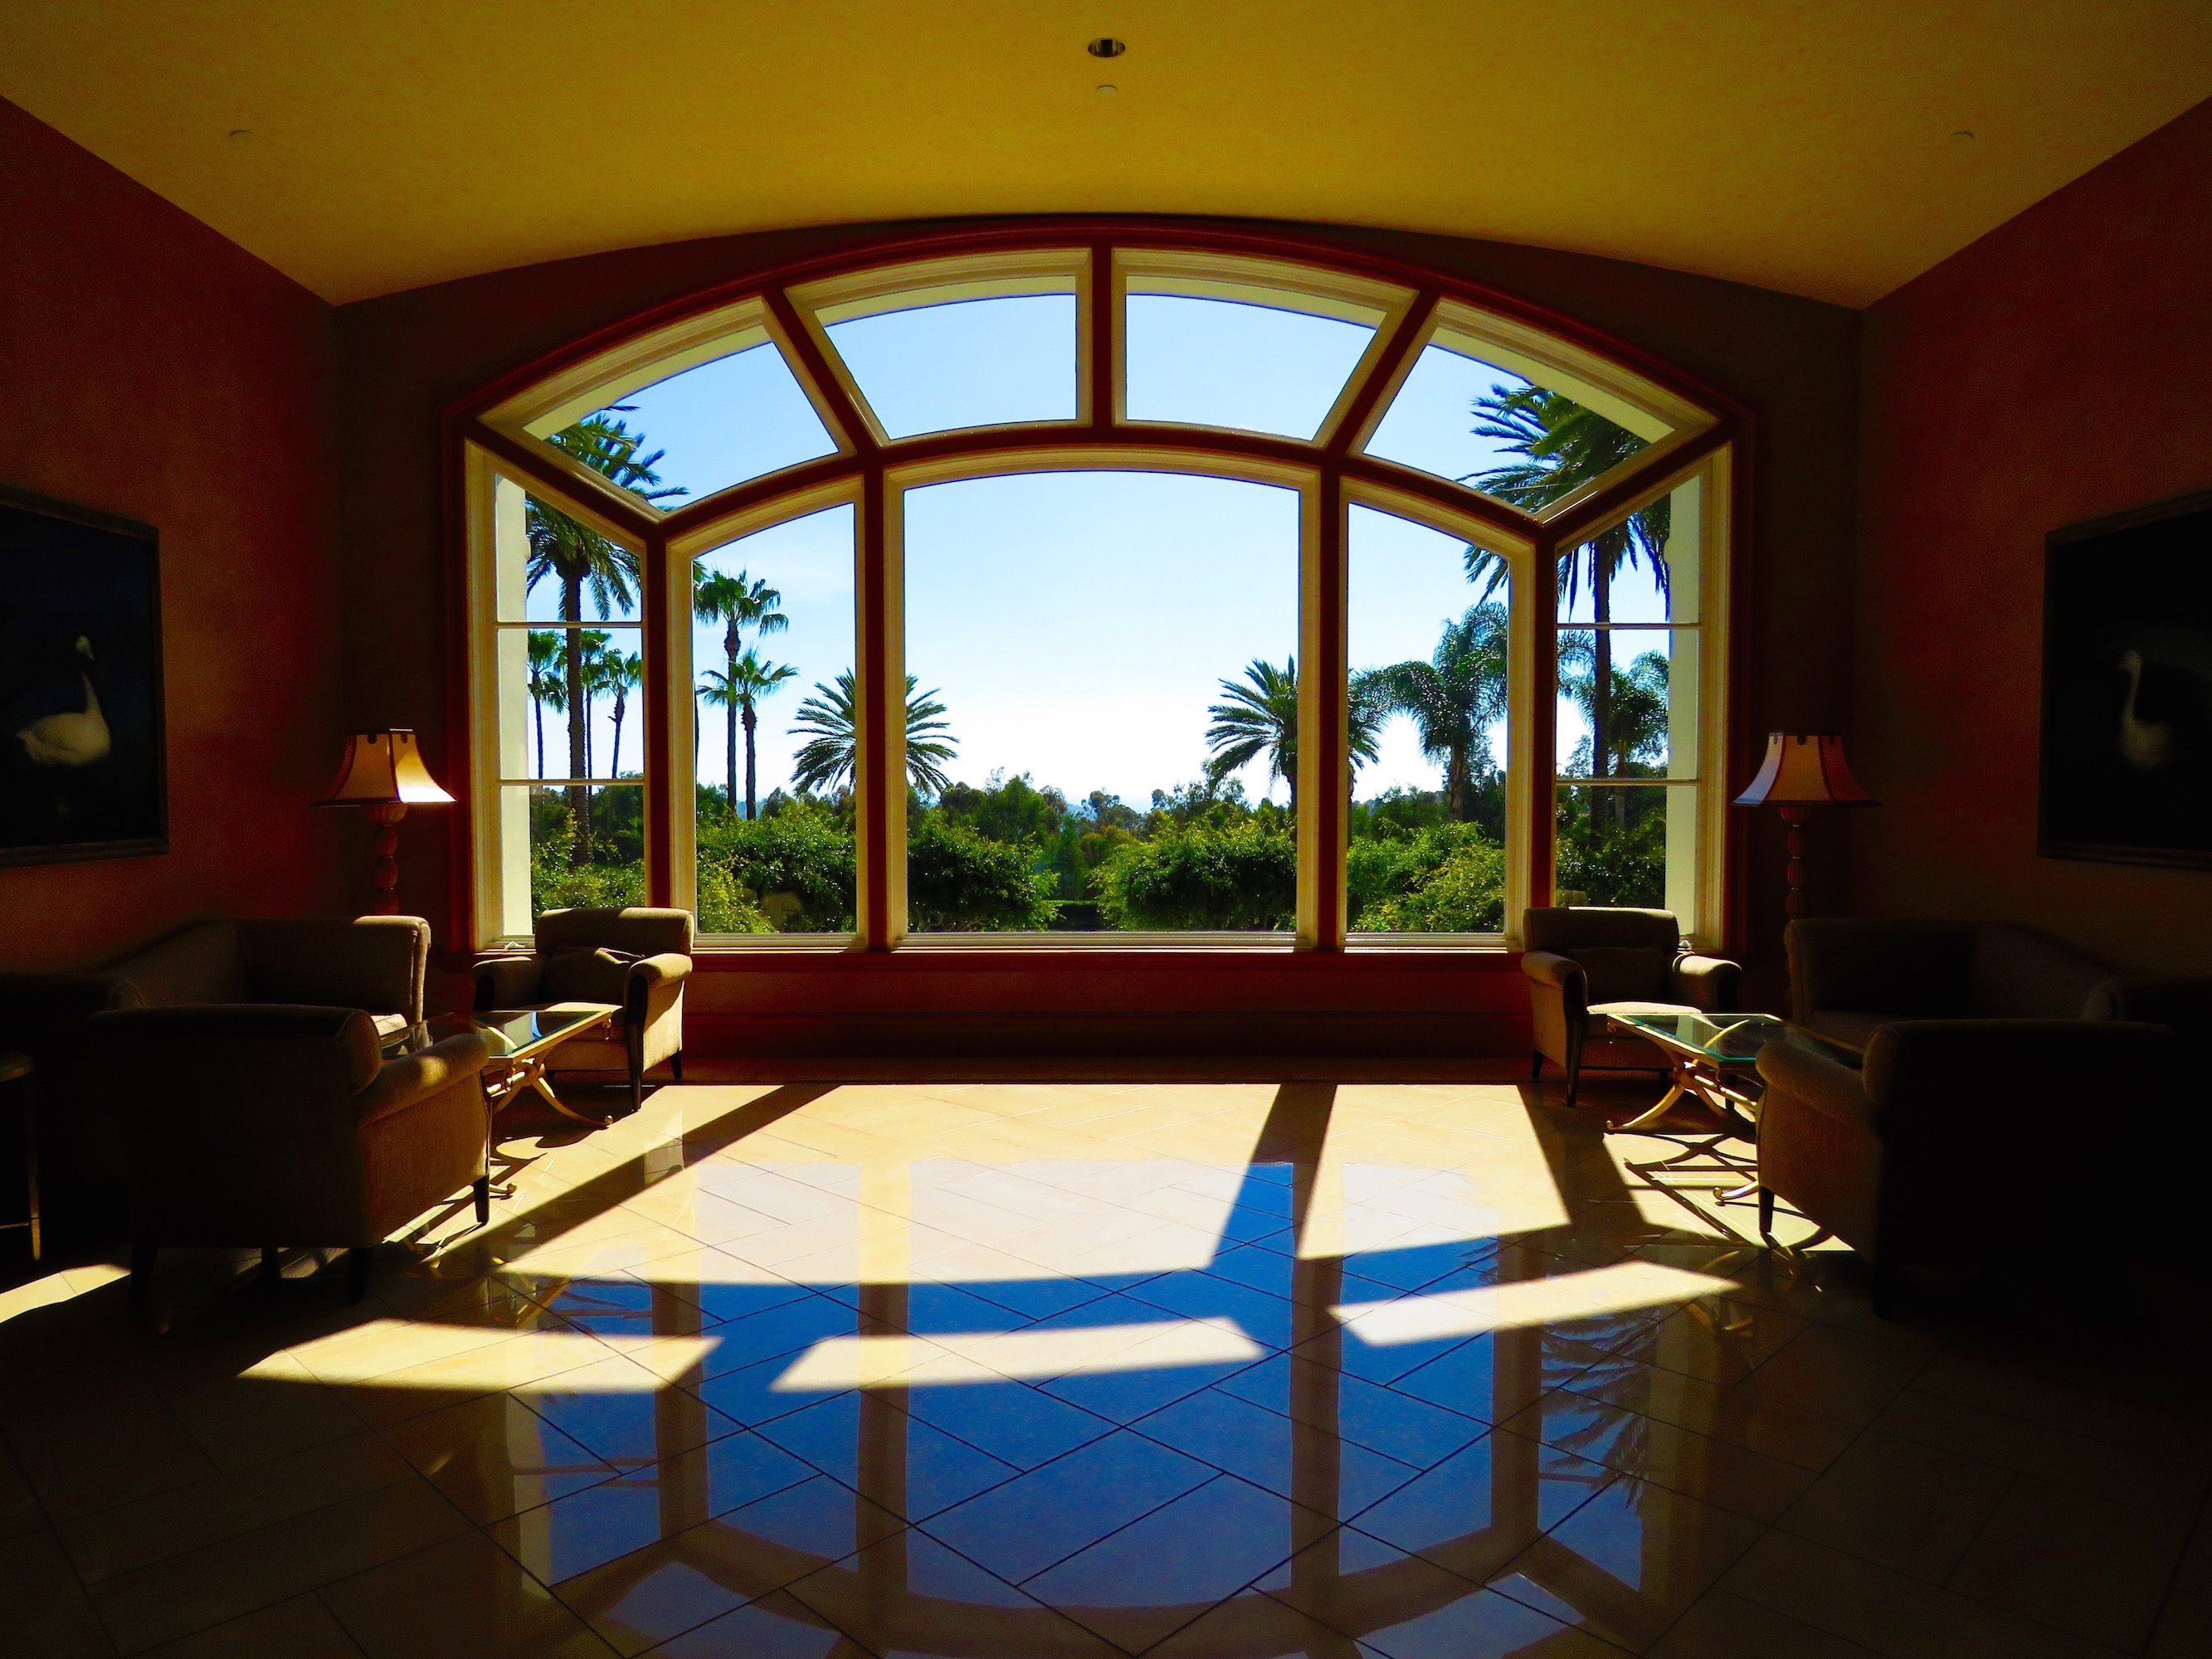
light, architecture, villa, mansion, sunlight, floor, window, glass, home, travel, frame, shadow, property, living room, room, interior design, sunny, hotel, resort, new, day, estate, lobby, hacienda, real estate, interior decoration, recreation room